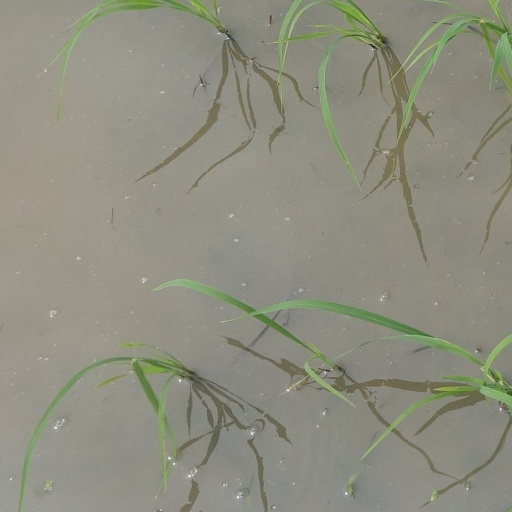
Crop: rice